Empress Dowager Cixi

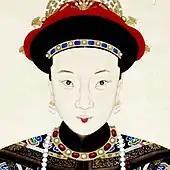
Empress Xiaozheyi, the Tongzhi Emperor's wife, who had the approval of Empress Dowager Ci'an but never Cixi's. It is widely speculated that Empress Xiaozheyi was pregnant with Tongzhi's child and that Cixi orchestrated the empress's demise.

In 1872, the Tongzhi Emperor turned 17. Under the guidance of Empress Dowager Ci'an, he was married to Lady Arute. The new empress's grandfather, Duanhua, Prince Zheng, was one of the eight regents ousted from power in the Xinyou Coup of 1861. He had been Cixi's rival during the coup and was ordered to commit suicide after Cixi's victory. As a consequence, there were tensions between Cixi and Arute, and this was often a source of irritation for Cixi. Moreover, Arute's zodiac symbol of tiger was perceived as life-threatening by the superstitious Cixi, whose own zodiac symbol was a goat. According to Cixi's belief, it was a warning from the gods that she would eventually fall prey to Arute.